2005 24 Hours of Le Mans

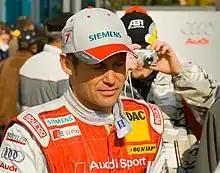
Tom Kristensen "(pictured in 2006)" took over from Jacky Ickx as the driver with the most overall victories at the 24 Hours of Le Mans.

Unchallenged since the race's third hour, Kristensen won for the No. 3 Audi team in a time of 24:01:30.901 at an average speed of , two laps ahead of Boullion's No. 16 Pescarolo car. A further four laps separated the No. 2 Champion vehicle, which was third overall. Team Oreca, the final Audi vehicle, finished fourth, another two laps behind. It was Werner's first Le Mans victory, Lehto's second and Kristensen's seventh. Kristensen eclipsed Jacky Ickx's all-time record of six overall Le Mans wins, and Werner completed the Triple Crown of endurance racing (overall wins in the 24 Hours of Daytona, the 12 Hours of Sebring and the 24 Hours of Le Mans). It was also Audi's fifth overall victory and the last for the R8. The No. 64 Corvette maintained its two-lap advantage at the front of the LMGT1 field over the No. 63 car, earning the team their fourth class win. Aston Martin's No. 59 DBR9 completed the category podium in third. Alex Job won the LMGT2 category, unchallenged since the fifth hour of the race, two minutes ahead of White Lightning's No. 90 Porsche and seven laps ahead of Flying Lizard's No. 80 entry. The race for the LMP2 class victory continued into the final hour, with the Ray Mallock Lola car overtaking the two Paul Belmondo Courage vehicles after they experienced mechanical problems with 45 minutes remaining.